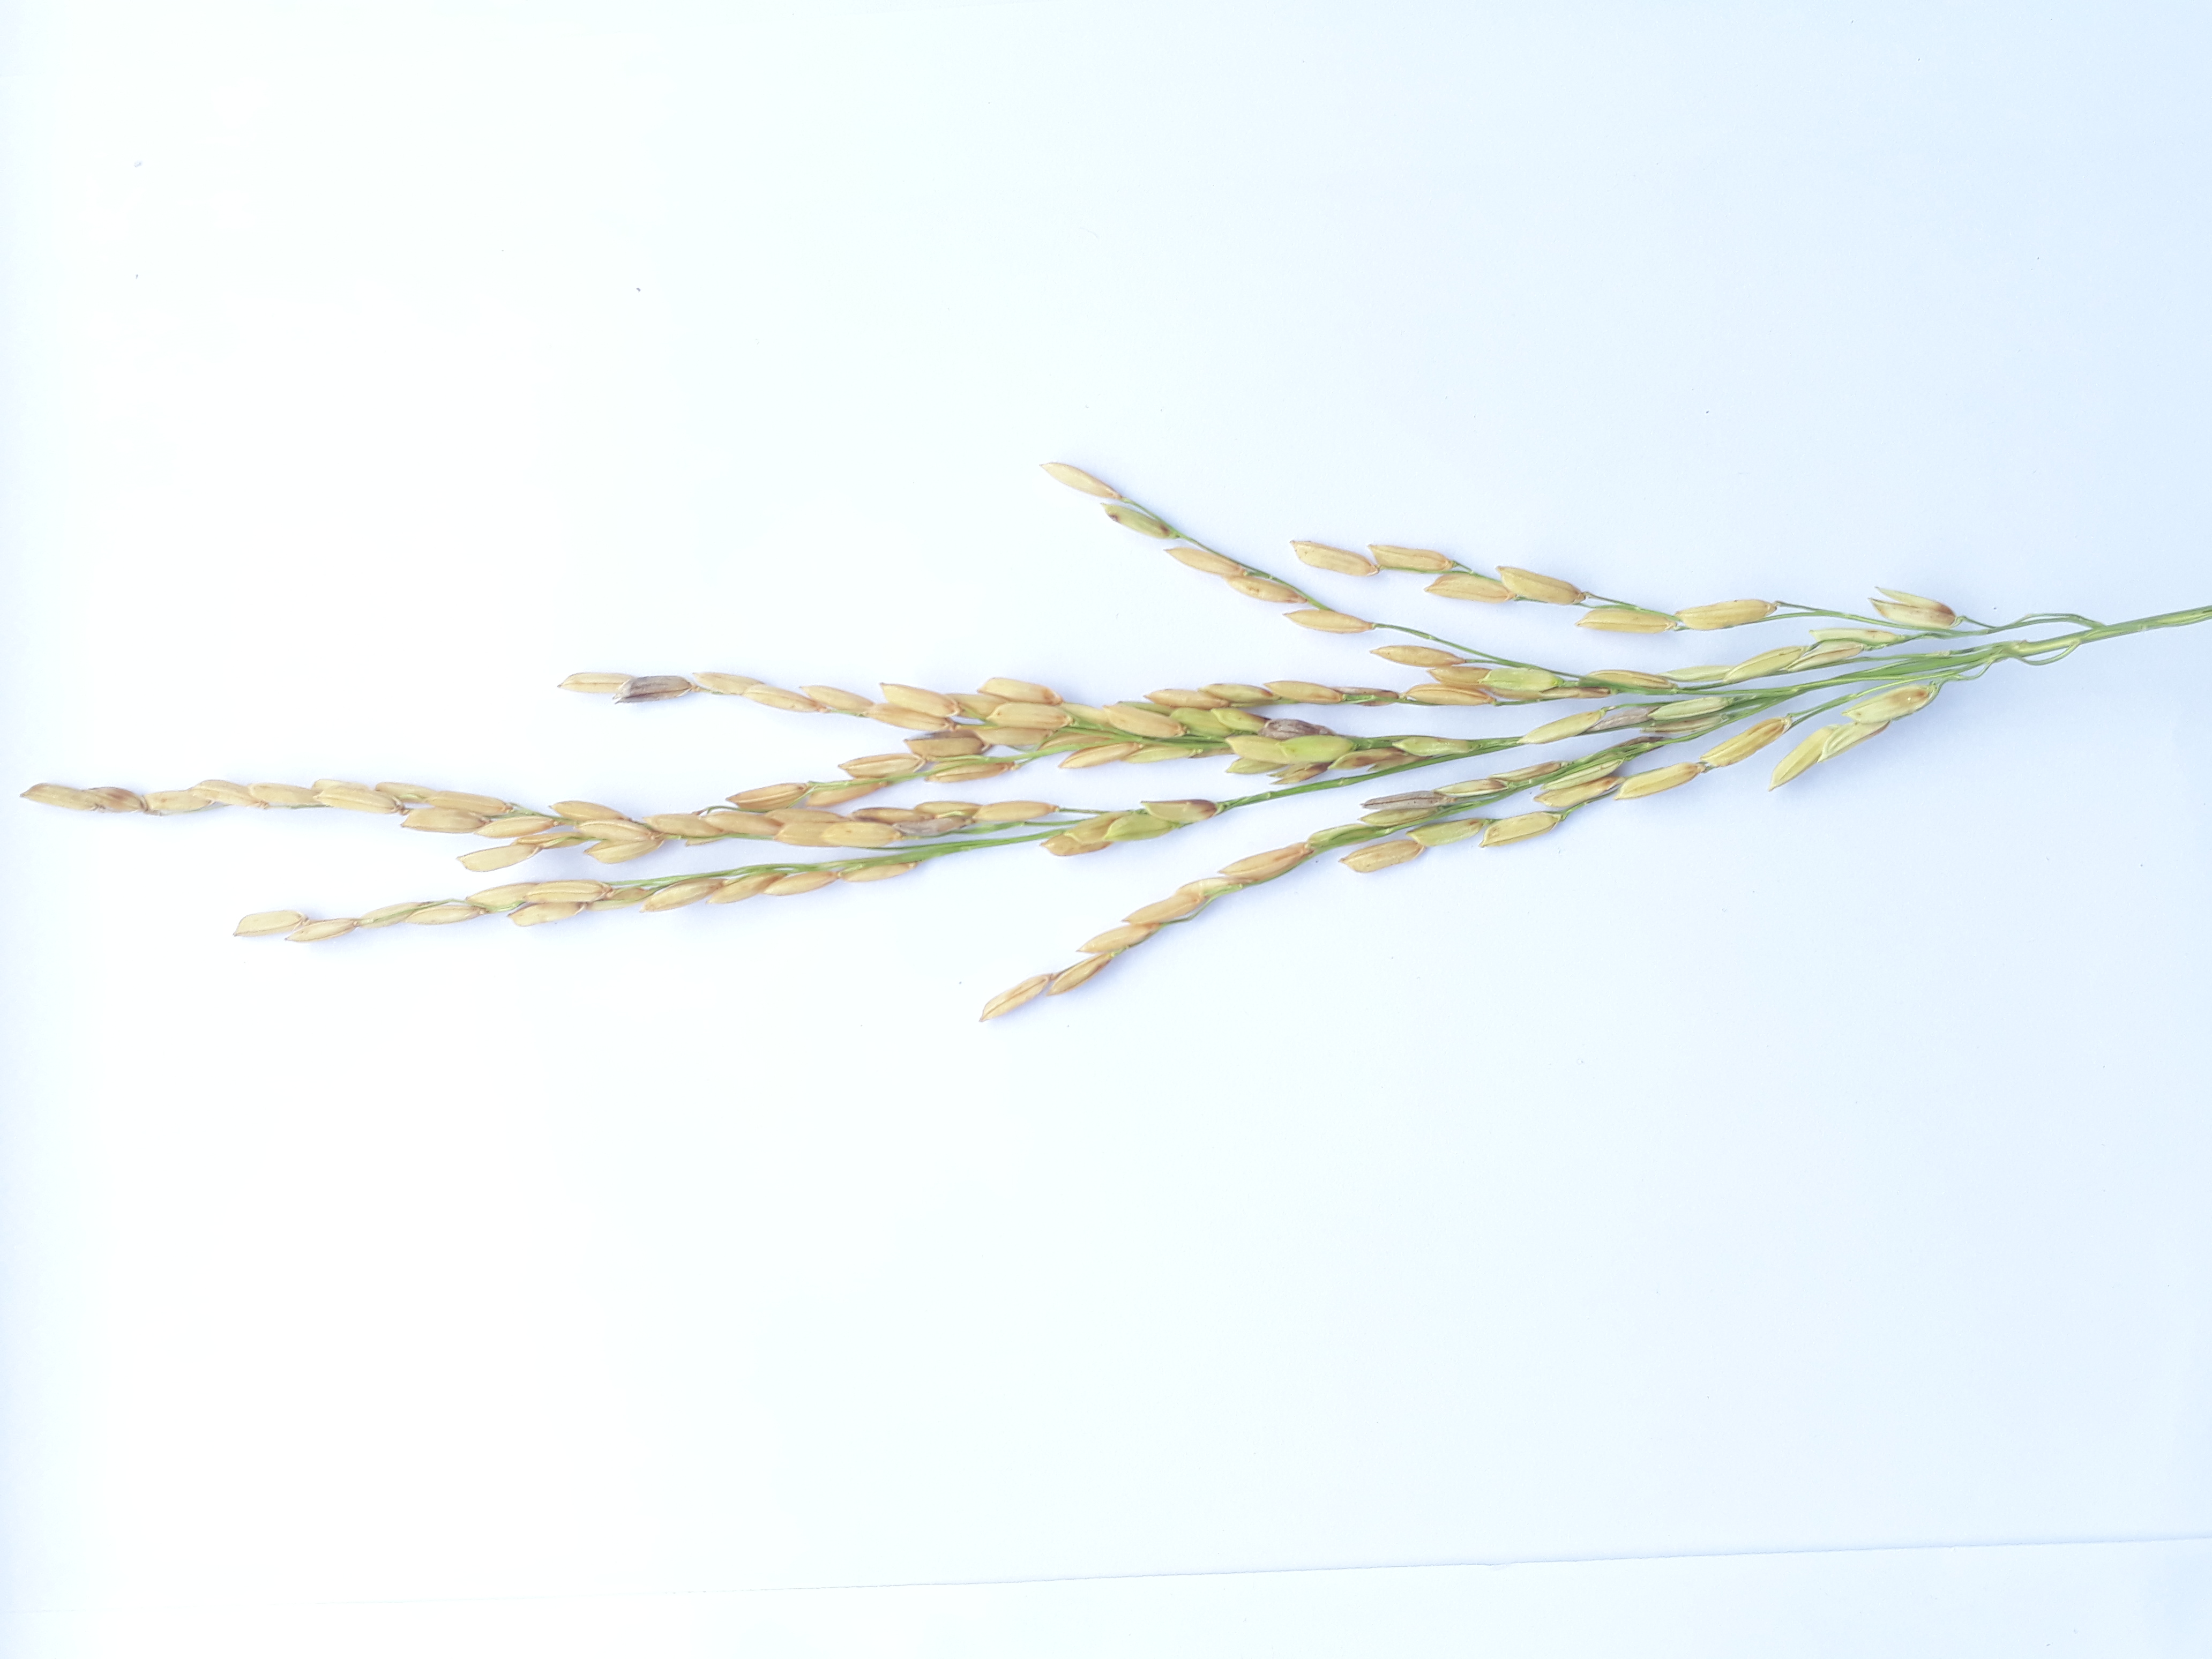
Label: Mild